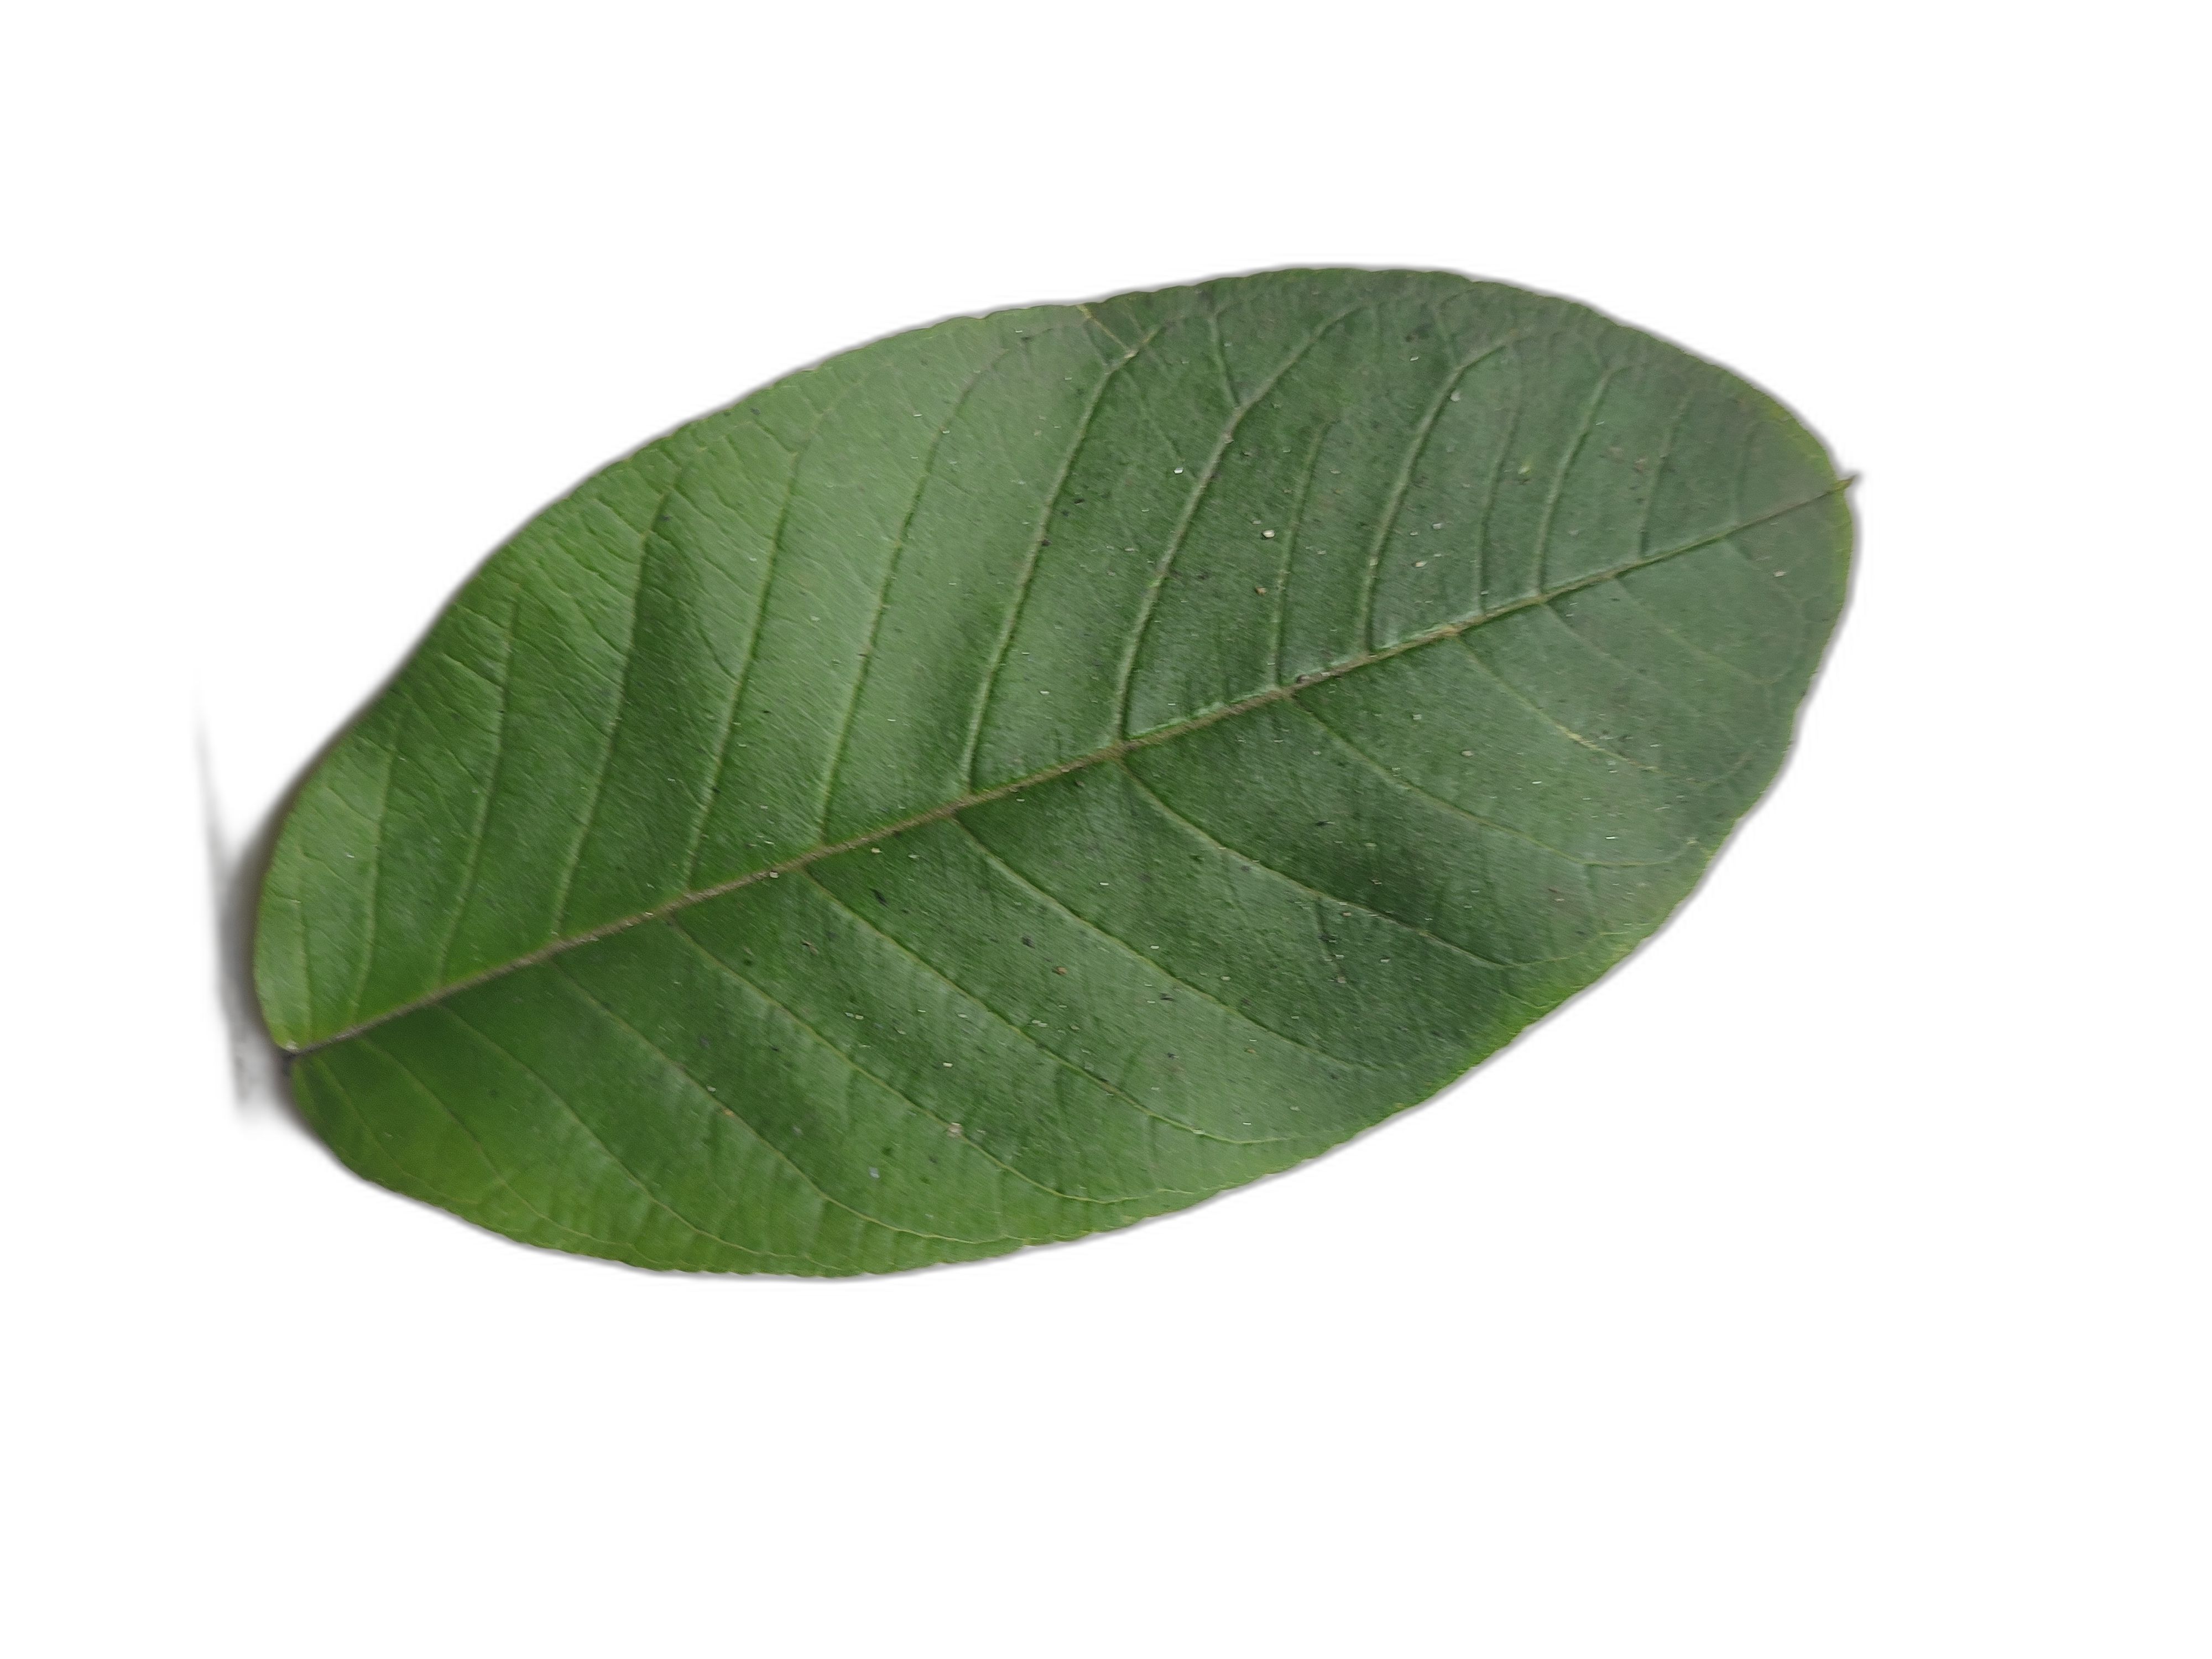
Plant part: leaf
Disease: Healthy